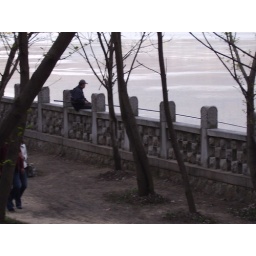
Fisherman on lake by city wall and purple mountain